Natural history of Mount Kenya

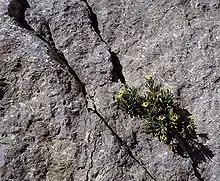
Plants in the nival zone are scarce. They must be small to withstand the climate.

The nival zone is the area above most vegetation. On Mount Kenya this area is usually above . There are still scattered giant groundsels, "Helichrysum" and "Lobelia", as well as a few other plant species.